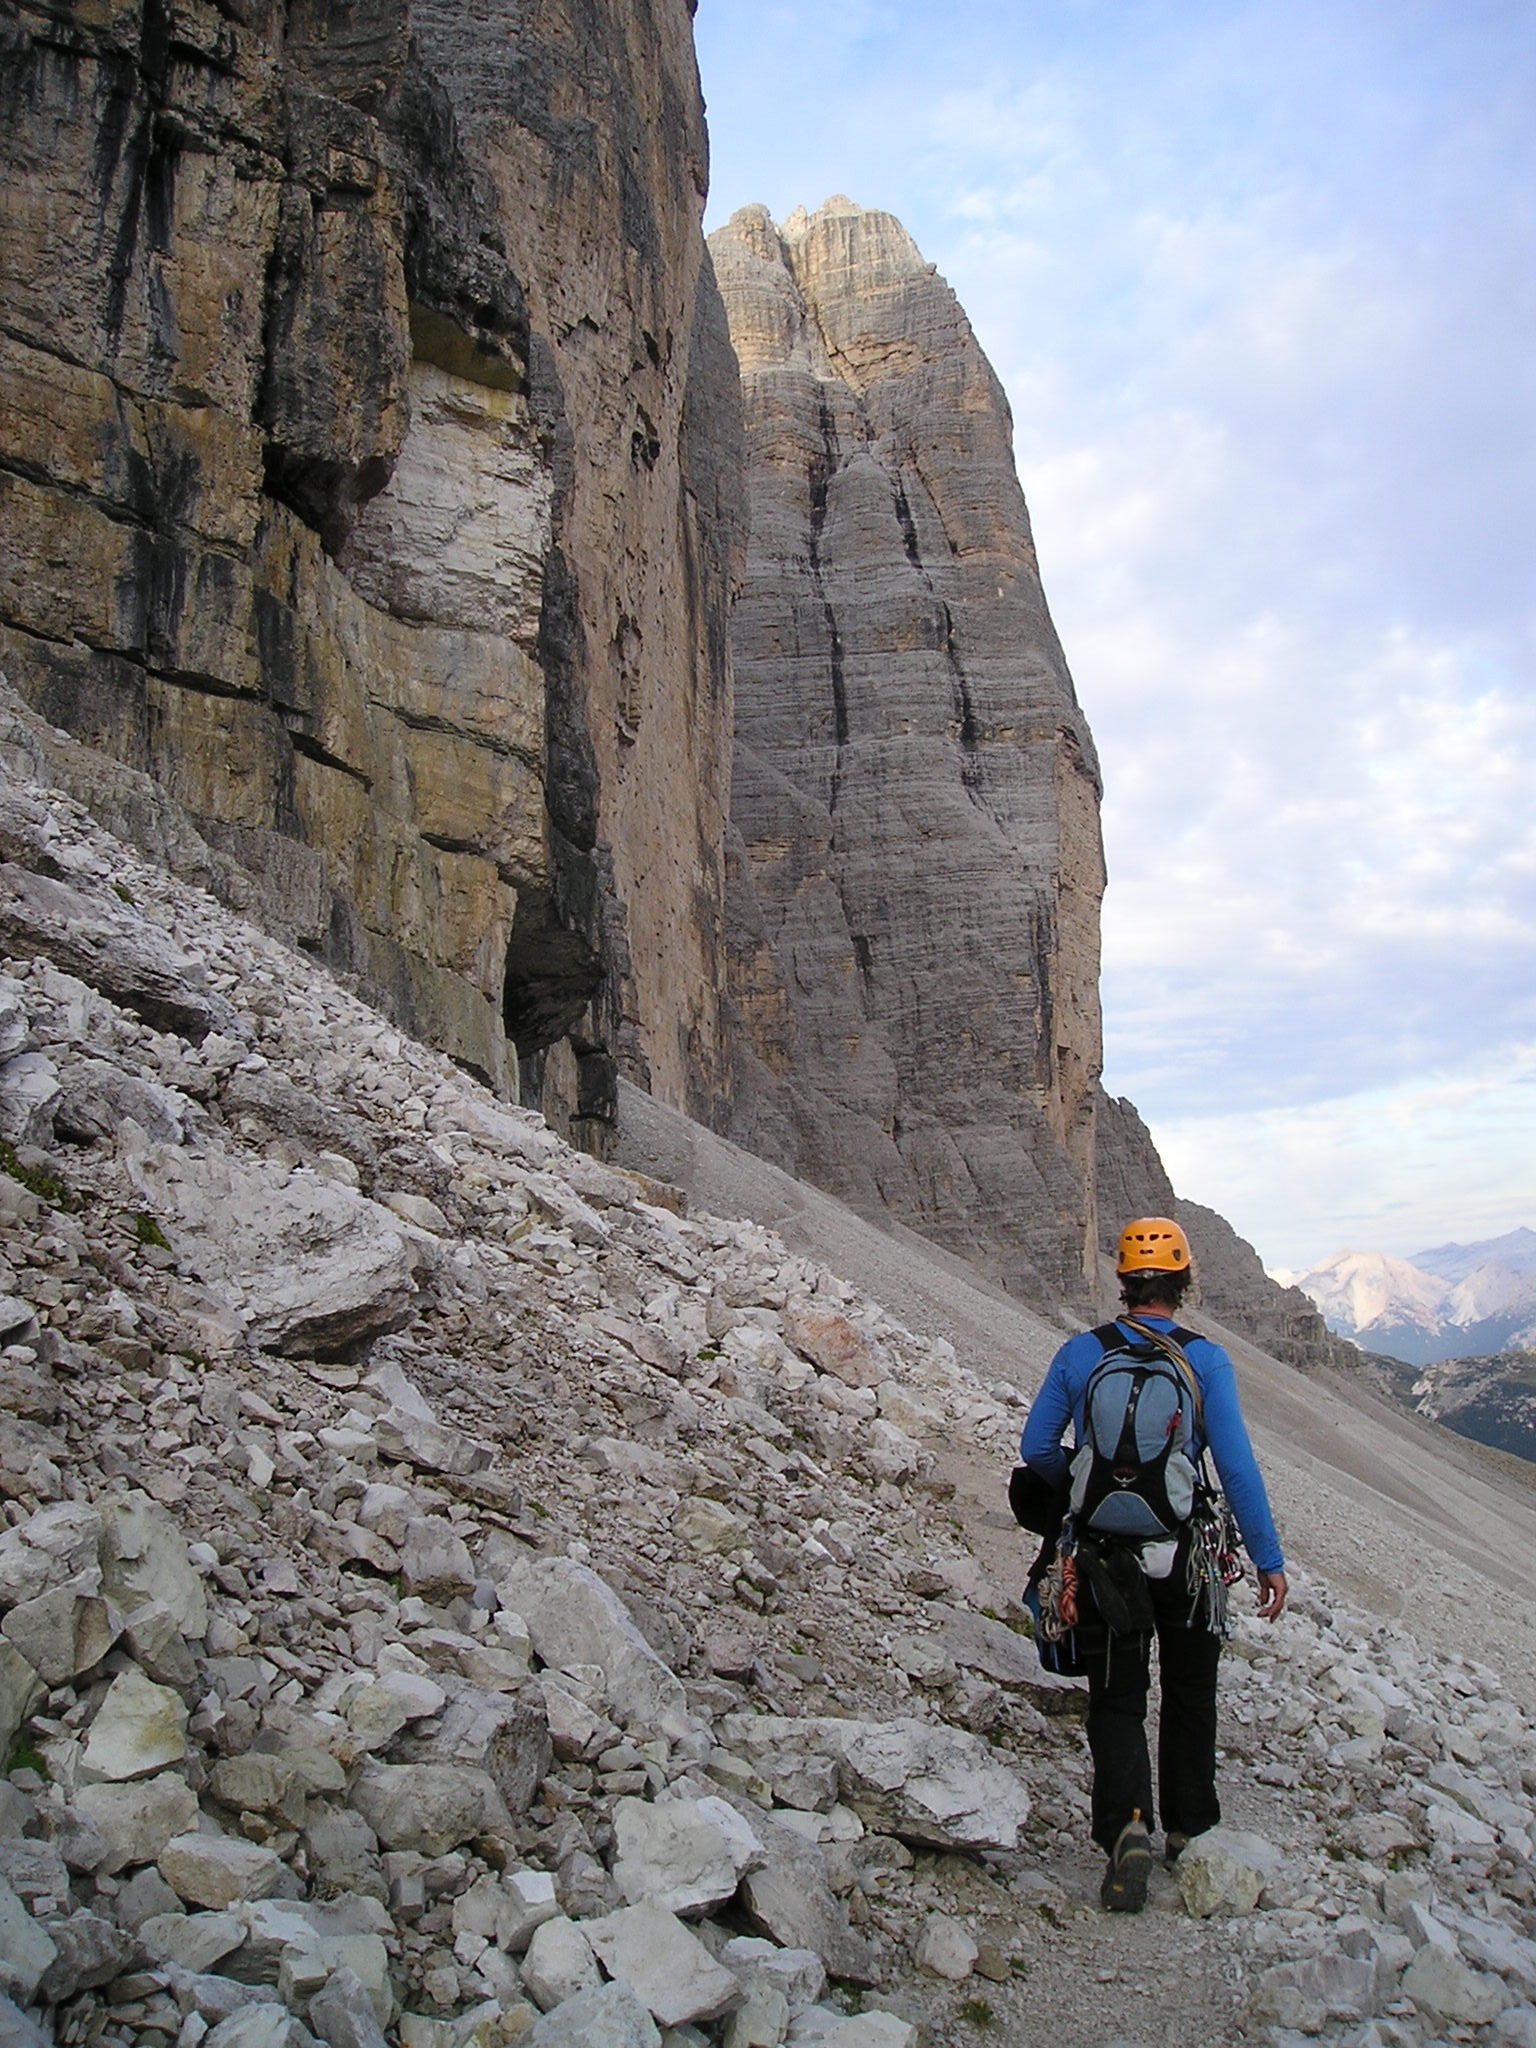
rock, walking, mountain, hiking, adventure, valley, mountain range, recreation, formation, cliff, high, italy, climber, steep, terrain, ridge, summit, climb, mountaineering, geology, sports, mountaineer, mountains, badlands, wadi, dolomites, lavaredo, landform, extreme sports, north wall, alpine climbing, bergsport, sexten dolomites, three zinnen, north side, mountainous landforms, increased to